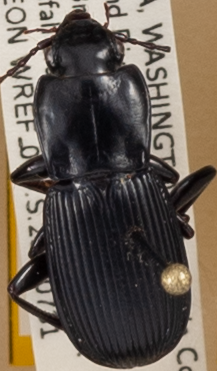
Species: Pterostichus herculaneus
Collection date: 2018-07-31
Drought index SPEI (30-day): -1.444
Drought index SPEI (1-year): -0.39
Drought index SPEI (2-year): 0.54